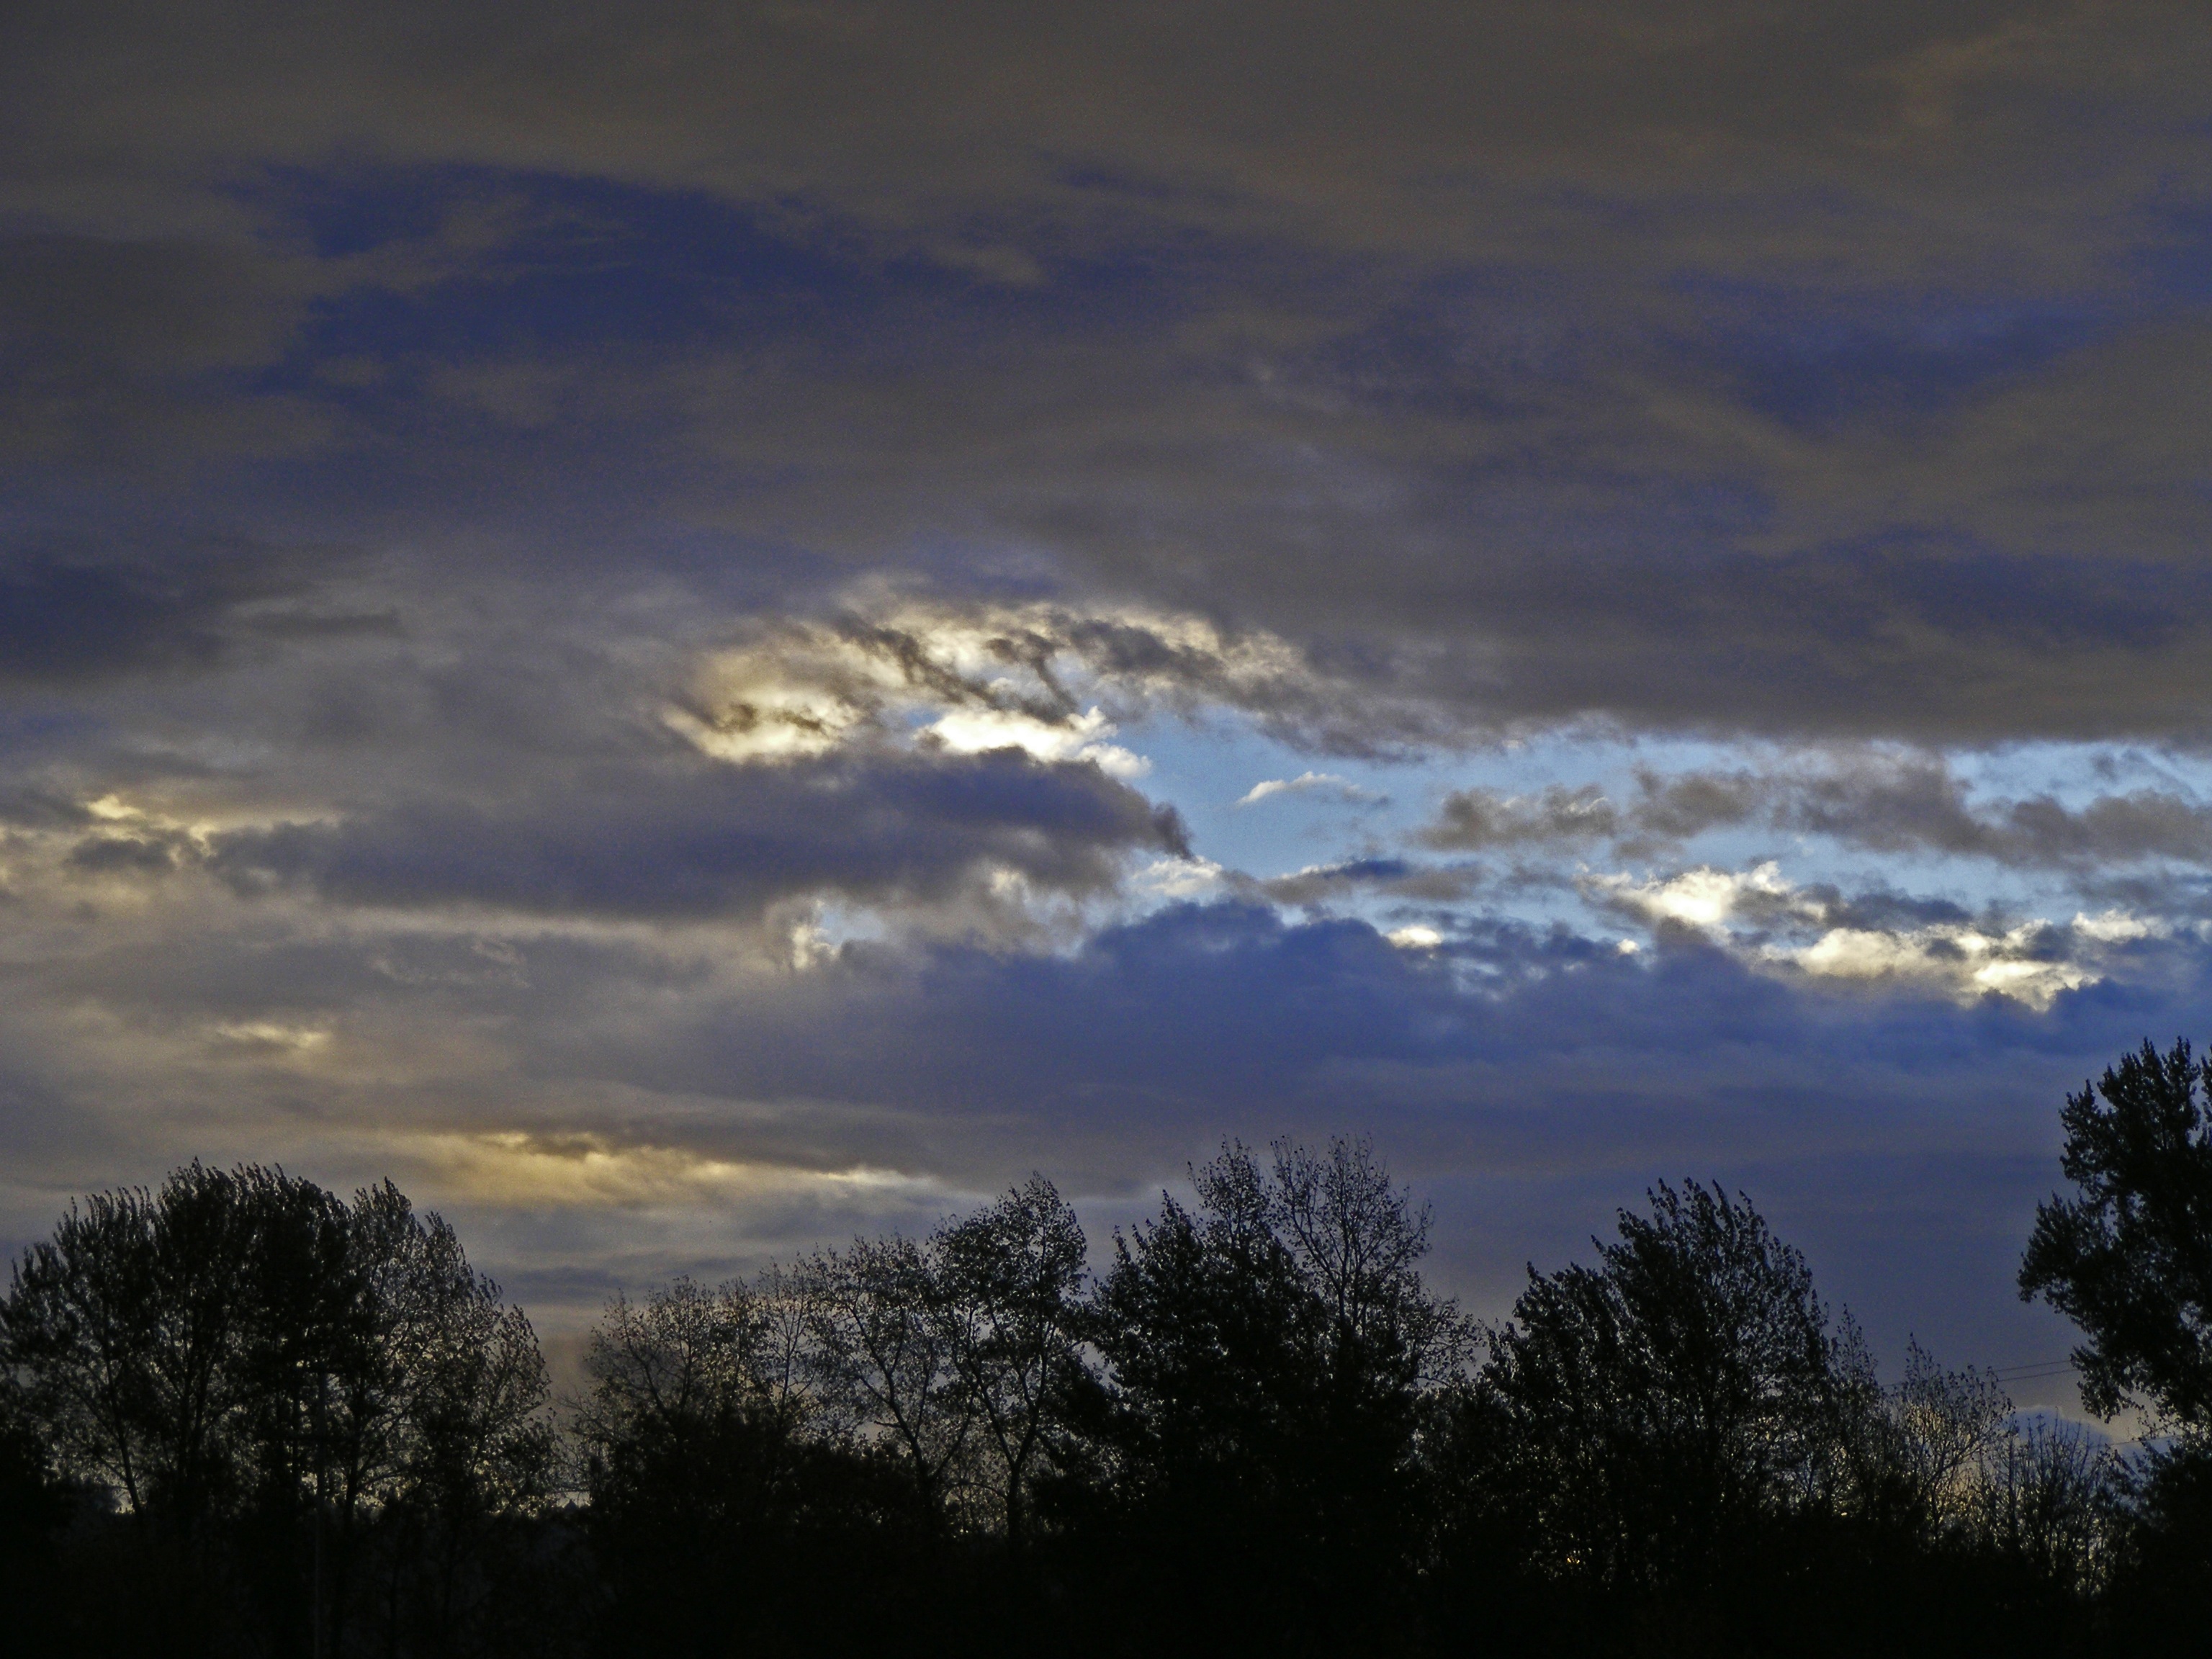
tree, nature, horizon, light, cloud, sky, sun, sunrise, sunset, sunlight, morning, dawn, atmosphere, dark, dusk, evening, autumn, weather, storm, cumulus, trees, clouds, stormy, afterglow, storm clouds, meteorological phenomenon, atmospheric phenomenon